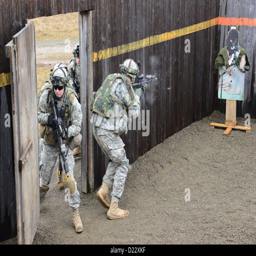
soldiers , assigned , practice clearing a building